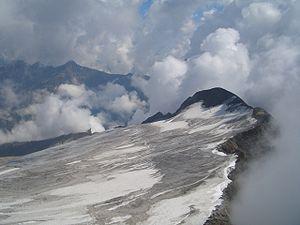
Le Monte Basòdino est un sommet du massif des Alpes lépontines à 3 273 m d'altitude, à cheval entre la Suisse et l'Italie.